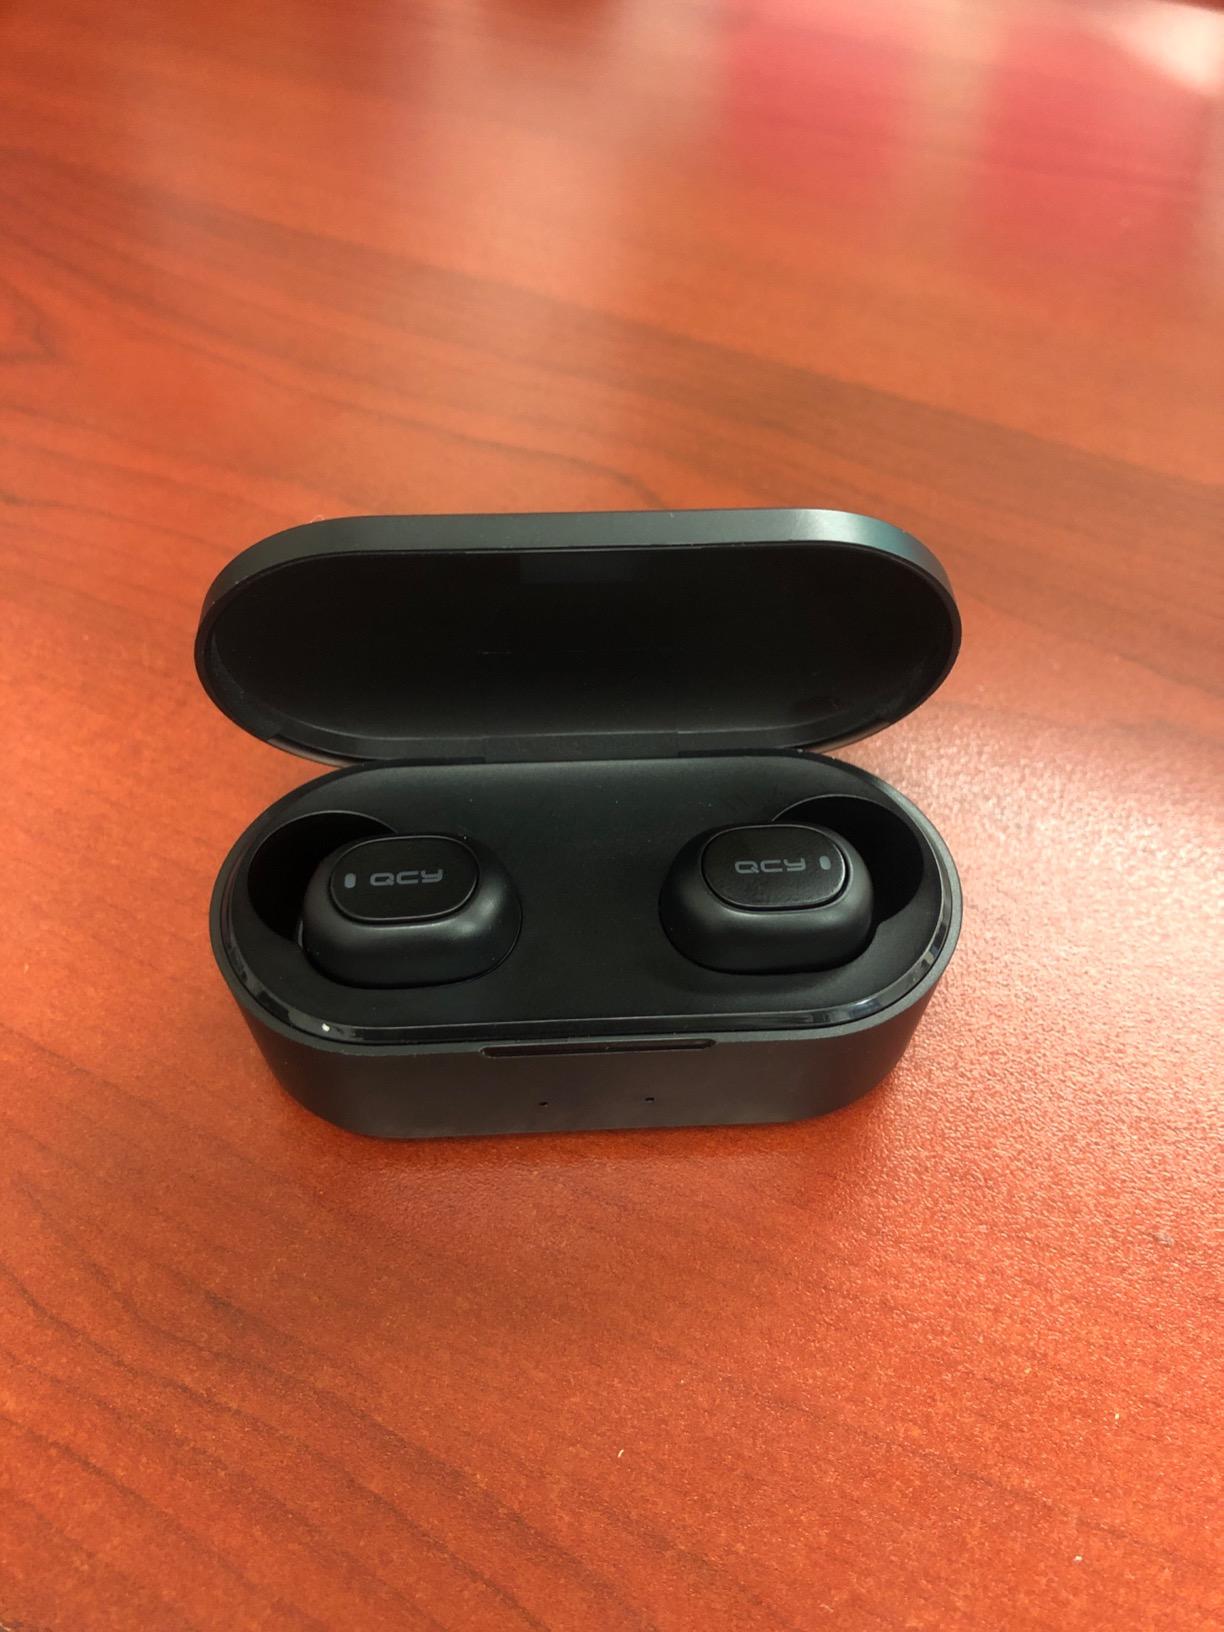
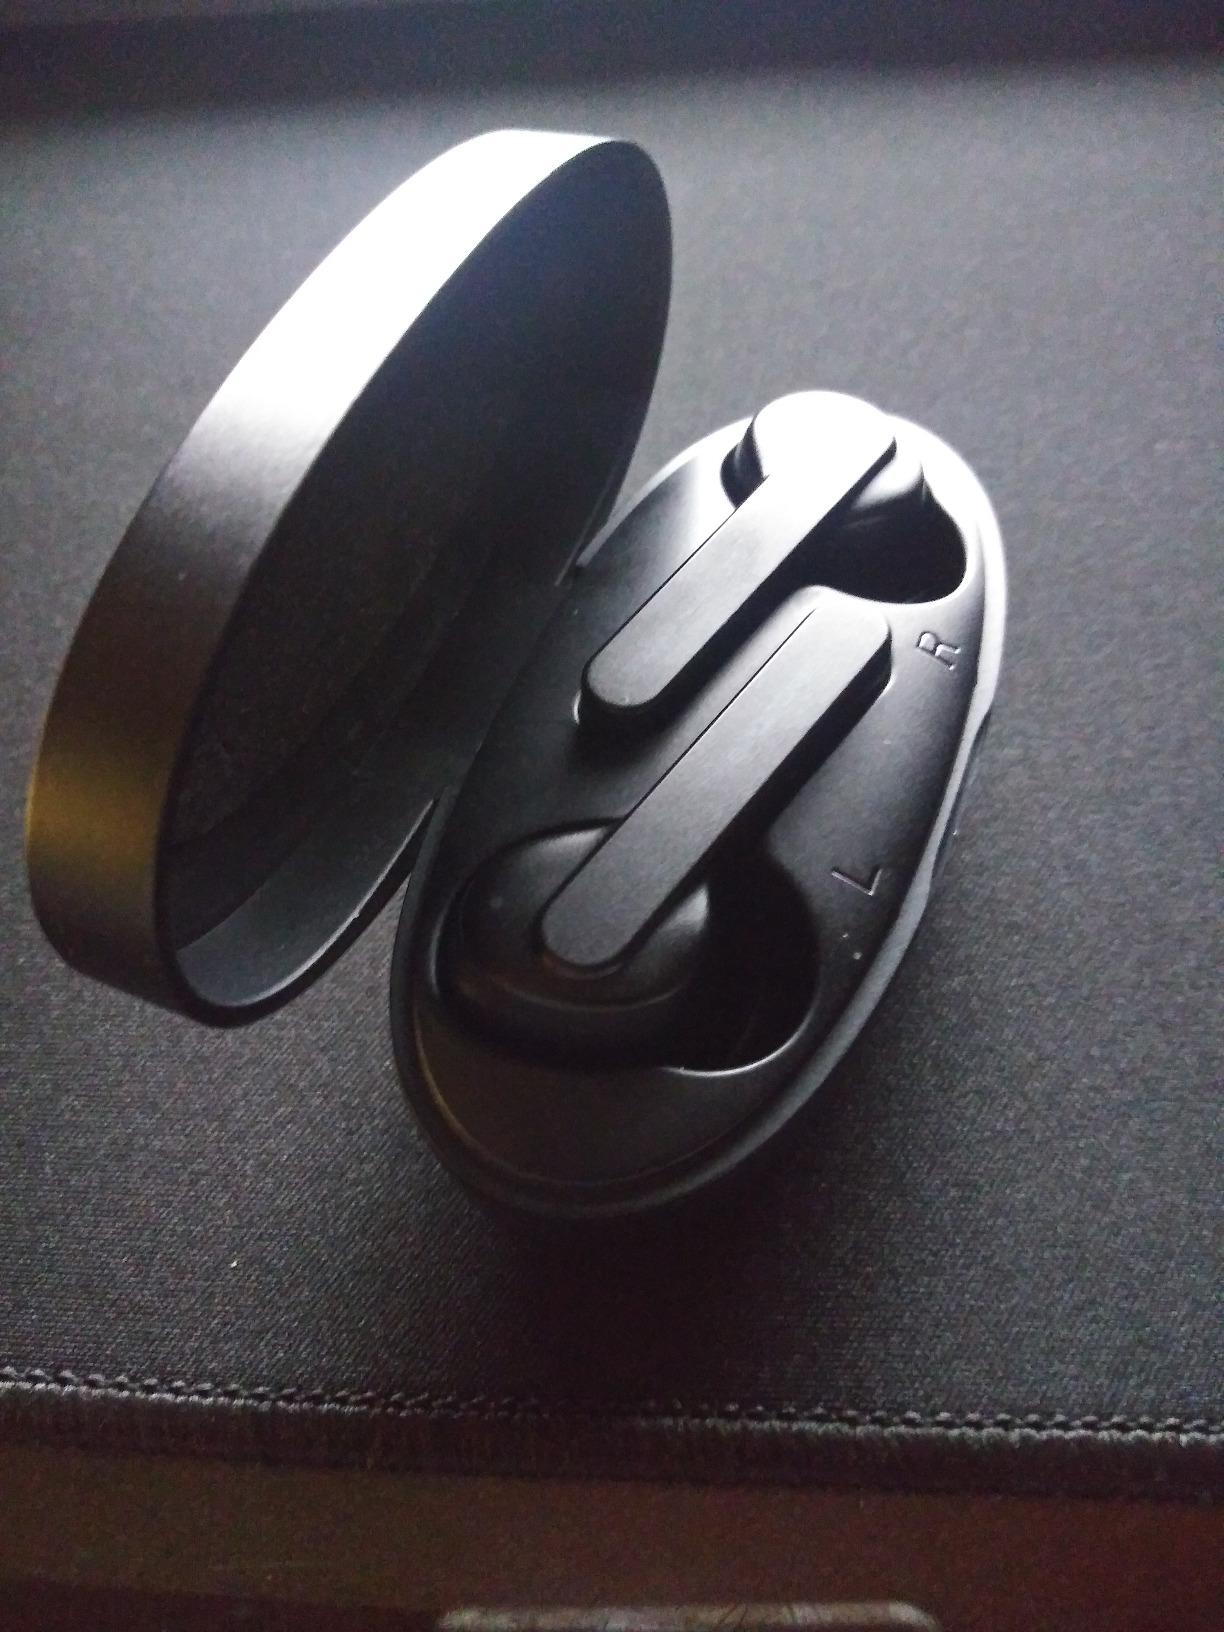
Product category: earbuds
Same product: no